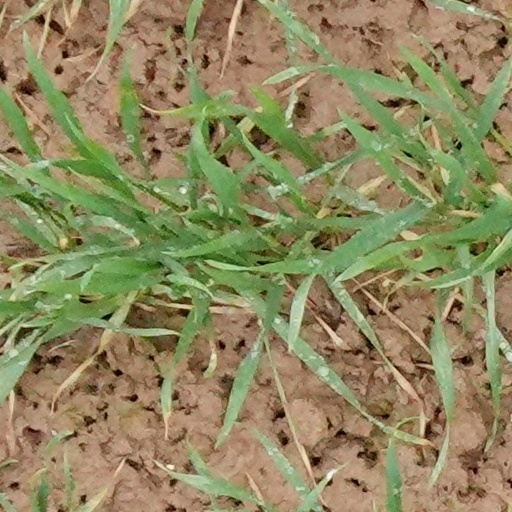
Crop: wheat